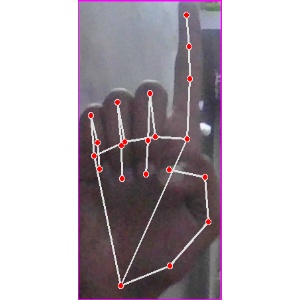
अक्षर: क